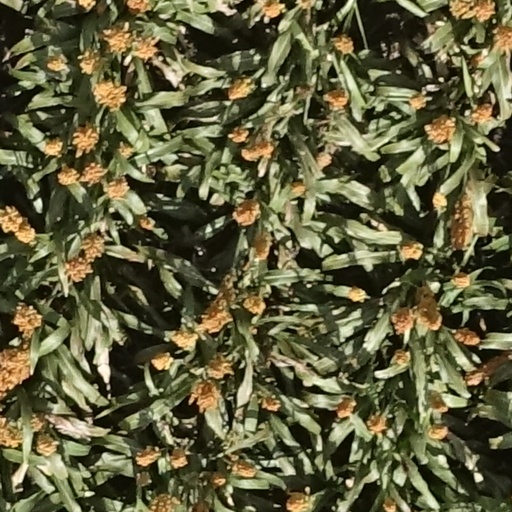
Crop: sorghum